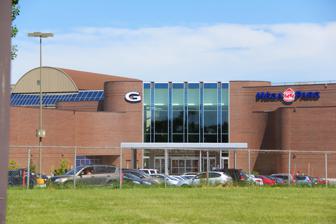
Building: Galeries de la Capitale
Country: Canada
Year built: 1981
Shopping mall Galeries de la Capitale Coordinates 46°49′48″N 71°18′0″W / 46.83000°N 71.30000°W / 46.83000; -71.30000 Address 5401, boulevard des Galeries Quebec City , Quebec G2K 1N4 Opening date August 19, 1981 Developer Développements Iberville Management Oxford Properties Owner Oxford Properties, CPP Investment Board No. of stores and services 280 No. of anchor tenants 7 Total retail floor area 1,348,381 sq ft (125,268.7 m 2 ) No. of floors 2 Website www .galeriesdelacapitale .com /en / Galeries de la Capitale is a shopping mall located in the Les Rivières borough in Quebec City , Quebec , Canada. Galeries de la Capitale has 280 stores and 35 restaurants . The anchors are Hudson's Bay , Simons , Atmosphère/ Sports Experts , Toys "R" Us , IMAX , Best Buy . There is also a Rona l'Entrepôt in the parking lot. The mall is famous for its indoor amusement park , the Mega-Parc , with 18 attractions and amusement rides including the first spokeless Ferris wheel in America. The Mega Parc attracts 420 000 visitors annually, 20% of which are tourists. Galeries de la Capitale's  IMAX theatre has the largest screen in Canada and is also the only IMAX in Quebec City. With its 1,348,381 square feet (125,268.7 m 2 ), Galeries de la Capitale is the largest shopping mall in Quebec City, the second in the province after Carrefour Laval and the ninth in Canada. It also has one of the highest sales per square foot among the province's shopping malls. History Galeries de la Capitale was the idea of businessman Marcel Adams . The mall was inaugurated in August 1981 in a deserted part. At the time the mall was owned at 50% by Les Développements Iberville (the real estate company of Marcel Adams), at 25% by Eaton Properties (the real estate company of Eaton's ), and at 25% by Markborough Properties (the real estate company of the Hudson's Bay Company ). Upon its opening of 190 stores, the anchors were Eaton's , The Bay , Provigo , Cooprix, Simons which were joined in the fall of the same year by Woolco . 1988 saw the opening of the indoor amusement park Méga-Parc , the second largest of its kind in Canada after West Edmonton Mall . The park, composed of 20 amusement rides ,  included a Ferris wheel , some roller coasters and a skating rink for ice hockey games. In 1994, Woolco was converted to Wal-Mart as part of the American parent company 's entrance to Canada with the official inauguration of that location being celebrated on November 22 although the store had already been opened to the public for many months. In early 2002, Wal-Mart left Galeries de la Capitale to move on the nearby parking, allowing its former space in the mall to be replaced on July 13 of the same year by rival Zellers , itself relocating from a previous address in the Neufchâtel neighborhood. When Eaton's was downsizing in 1997, the location at Galeries de la Capitale was among the 31 stores nationwide the company had considered closing down in the same vein as other Quebec outlets at Carrefour Angrignon , Cavendish Mall , Beloeil and Gatineau . But unlike these aforementioned stores, the one at Galeries de la Capitale ended up staying opened. Two years later in 1999, Eaton's as a whole went bankrupt and its store at Galeries de la Capitale was the sole location in the province that Sears Canada had acquired. The store was converted into the Sears banner without ever closing down. The mall was sold on December 1, 2005, for $358 million to a consortium consisting of Canada Pension Plan (80%); Osmington, an investment firm in Toronto (10%); and Westerkirk, a Toronto real estate firm (10%). Redcliff Realty Management was hired to manage the mall. In June 2013, Oxford Properties and Canada Pension Plan each acquired 50% of Galeries de la Capitale and the former took on the management duties of the shopping mall. In Spring 2011, Galeries de la Capitale opened a new section of the mall. The new section was added between the upper level McDonald's and the IMAX theatre. The new section included Best Buy 's first Quebec City location, a Sports Experts store, and a new Toys "R" Us (the latter opening before the others in November 2010). The opening of Best Buy was celebrated with a free concert inside the store by the band Simple Plan on September 19, 2011. Zellers closed and was replaced by Target on November 13, 2013. Target closed in 2015 and Simons doubled its size to 80,000 square feet by relocating to that location in March 2018 and the rest of the vacant space was subdivided by nine smaller retailers. In 2016, The Bay received a major facelift and new retailers such as Urban Planet, Sephora , Old Navy , Browns Shoes and the only Mountain Equipment Company store in Quebec City opened. Dollarama returned to the mall and the food court was relocated to the second floor next to the Méga-Parc. In 2017, Sears Canada announced they would be closing all their remaining stores. This included the store at Galeries de la Capitale. After almost 30 years in operation, the Méga-Parc closed in September 2017 to undergo major renovations. It reopened on January 18, 2019, with 18 amusement rides; 14 of which are new. The amusement park now host a Steampunk theme. The four returning rides were renovated to fit the new theme; they are the Force G gravity ride, the Condor plane ride, the Carrousel , and the Électro roller coaster. Particular to the new Méga-Parc is Zénith , the first Ferris wheel in the continent without spokes . Another new attraction is Patinarium , an ice skating circuit that surrounds the theme park and is the longest trail of this kind in Canada. The ice skating is lit with LED lights, allowing it to change colours. In 2023, Zellers made a comeback to Galeries de la Capitale this time as a small department within the Hudson's Bay store of the same shopping mall. It is currently the only Zellers outlet in Quebec City. See also List of largest enclosed shopping malls in Canada Fleur de Lys centre commercial Laurier Québec Place Sainte-Foy References